Bernhard, Margrave of Baden

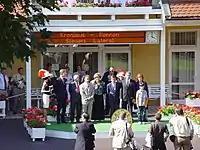
Bernhard, second from left, at the Kronimus race at the Iffezheim racecourse, 2005

A commercial lawyer by training, he studied business administration and law in Hamburg and Switzerland. Prince Bernhard manages the family estates, including Staufenberg Castle, and the margravial wineries dedicated to preserving the grape variety Müller-Thurgau. Between 2000 and 2009, he oversaw the transfer of many family assets, including Eberstein Castle and parts of Schloss Salem, to the German state in order to stabilise the family's finances.